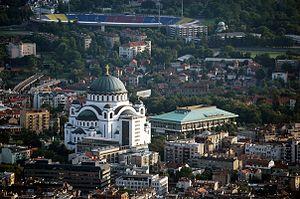
Le temple de Saint-Sava et le stade du FK Partizan Belgrade. La cathédrale Saint-Sava, vue aérienne. Italiano: Il tempio nel contesto urbano. 日本語: 聖サワ大聖堂とセルビア国立図書館（National Library of Serbia）. 市街地にそびえる大聖堂.
L'église Saint-Sava de Belgrade est une basilique orthodoxe serbe située à Belgrade, la capitale de la Serbie, dans la municipalité de Vračar.